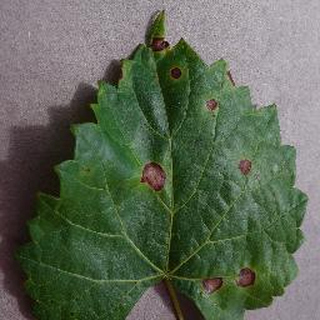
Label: grape_black_rot